Which point is corresponding to the reference point?
Reference image:
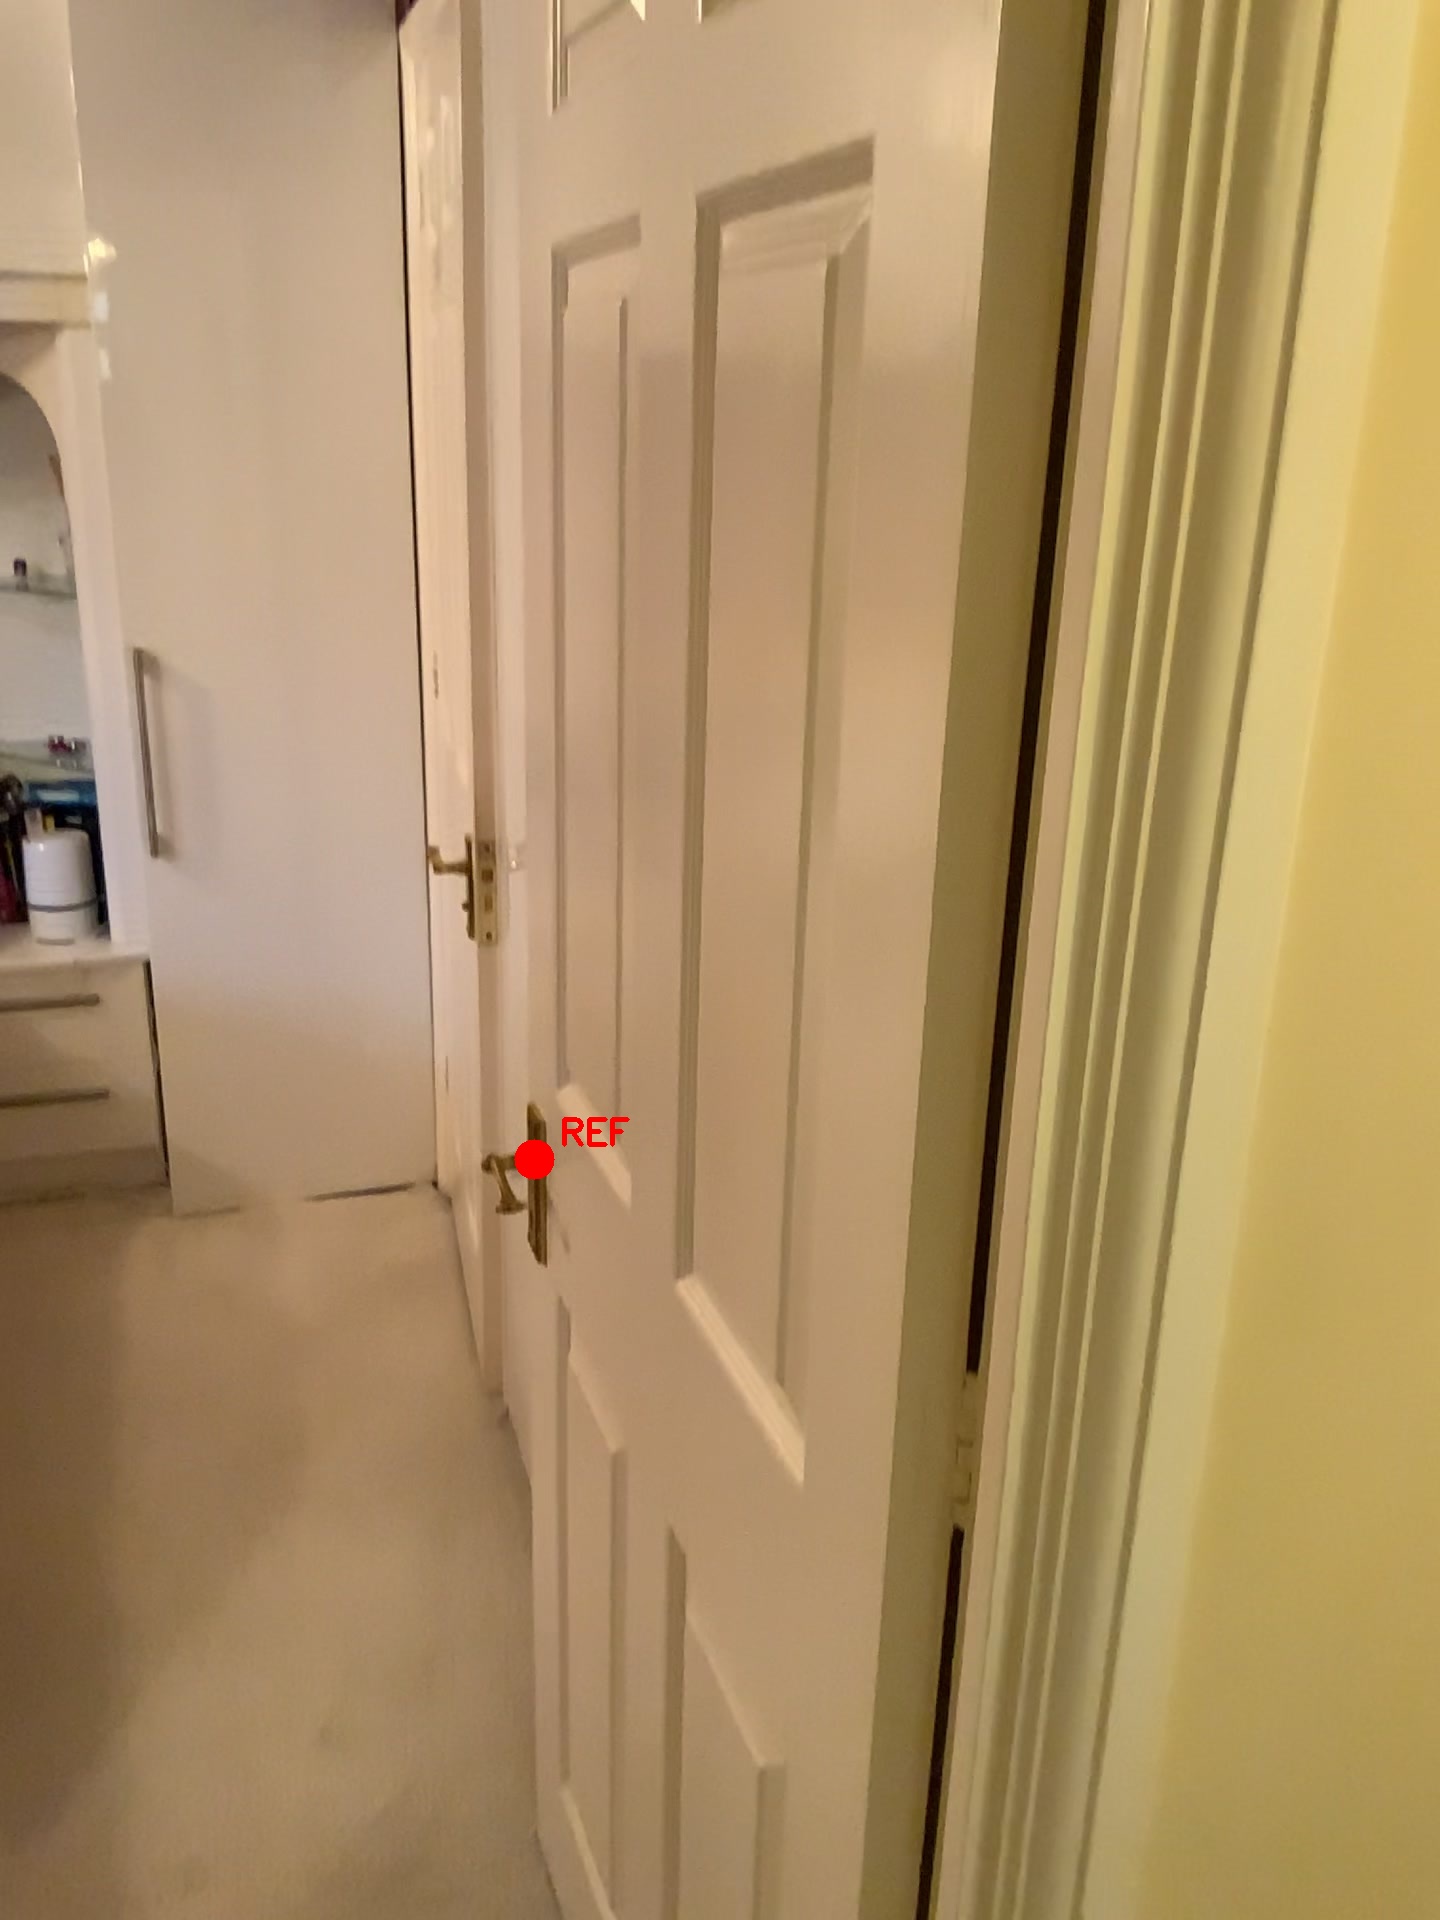
Option image:
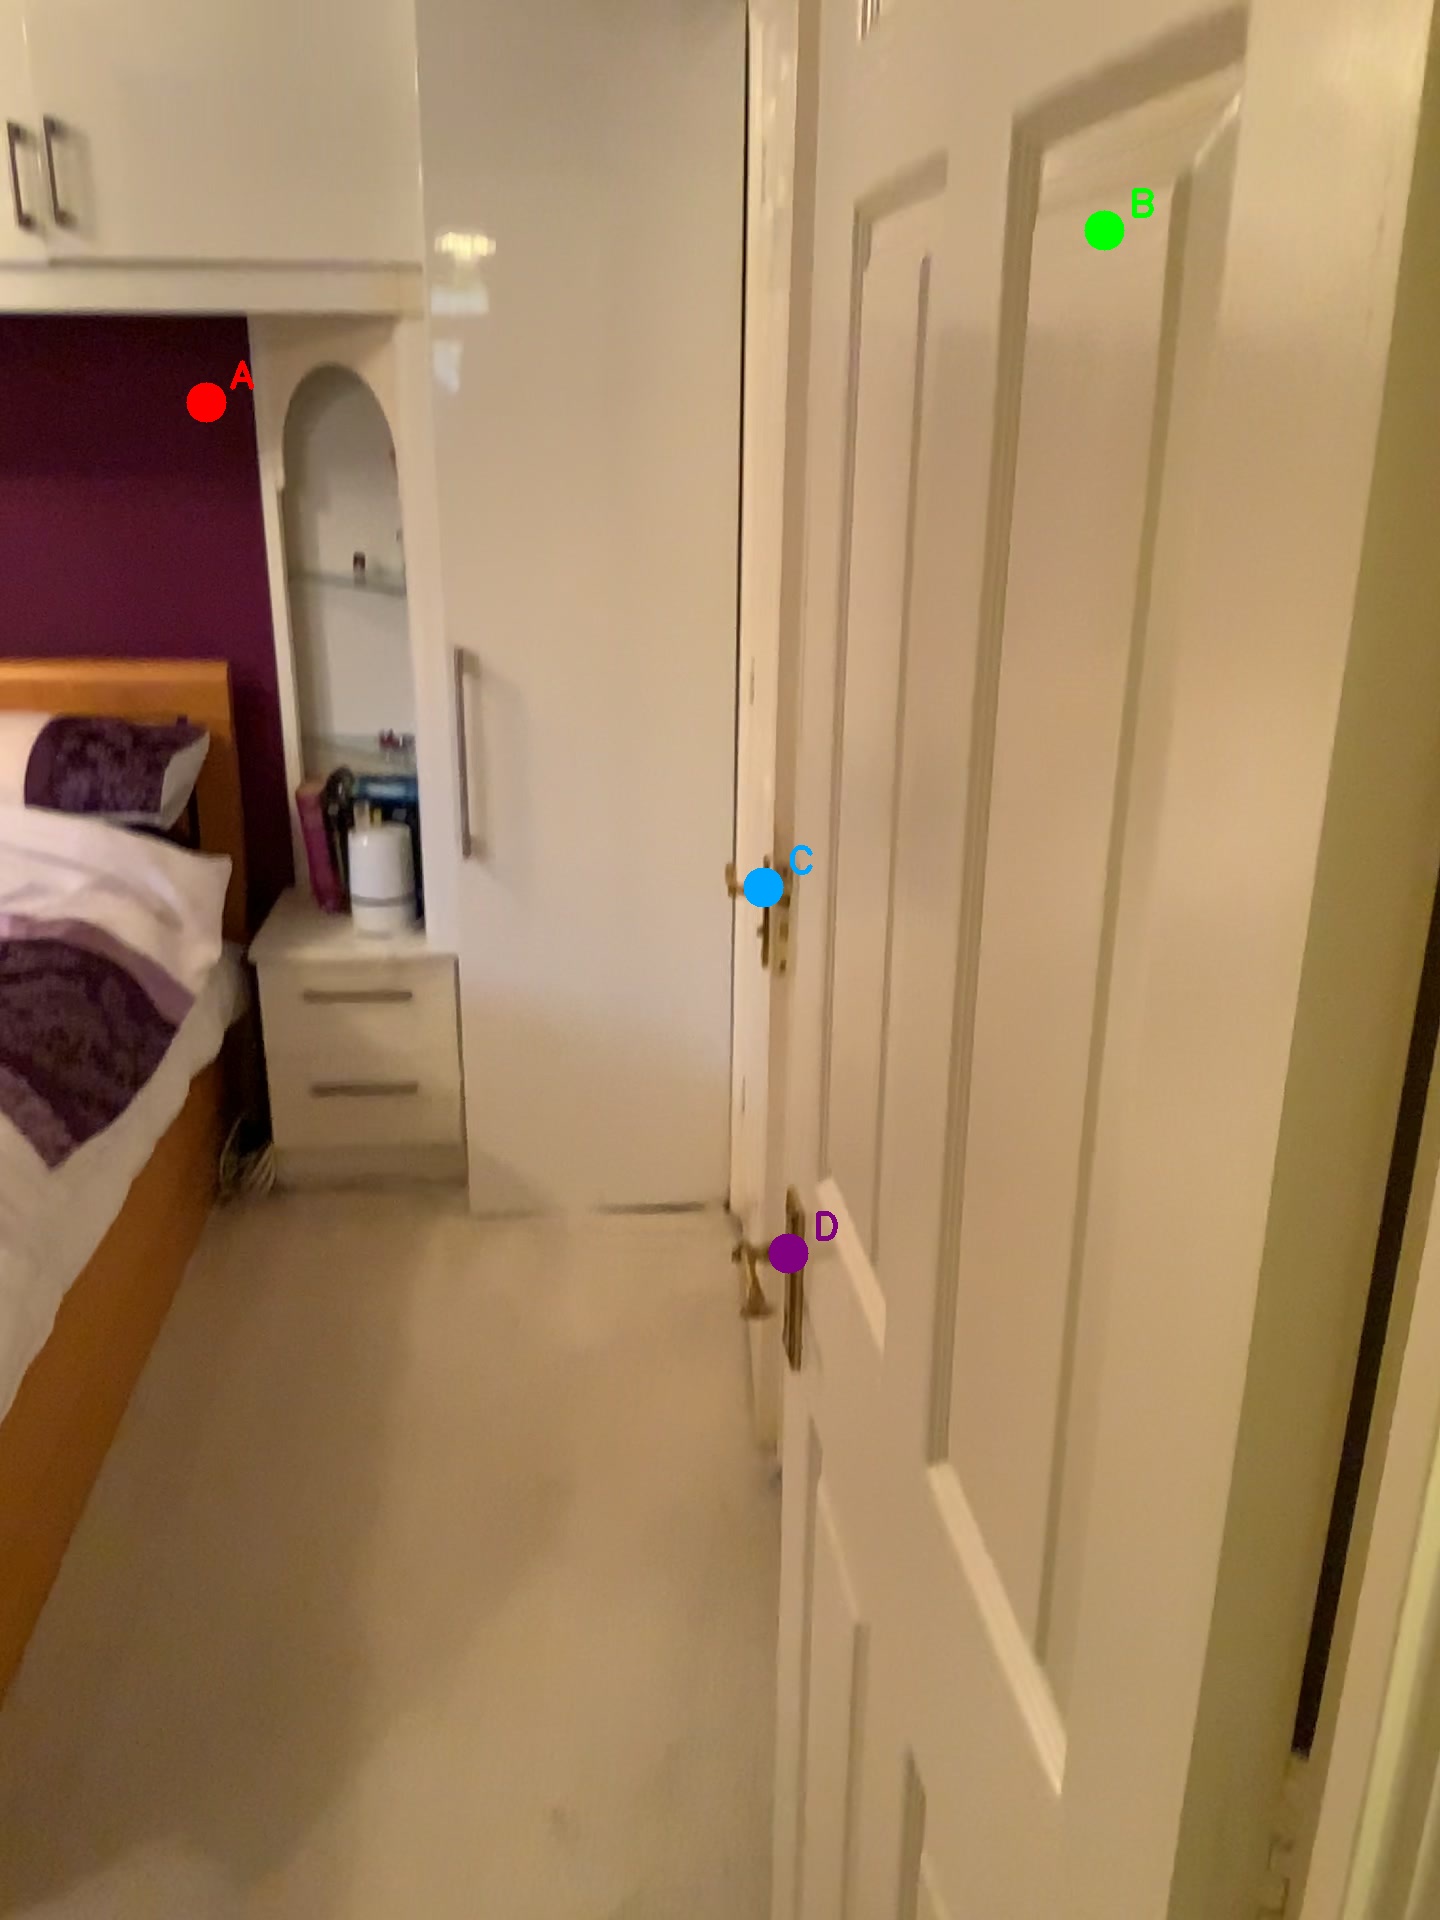
Choices:
Point A
Point B
Point C
Point D
Answer: (D)